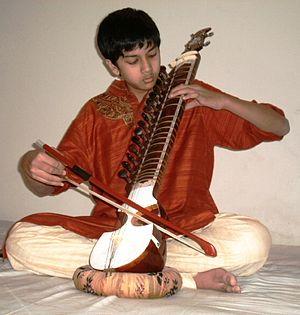
L'esraj est une vièle apparue au XIXᵉ siècle en Inde, alors que les joueurs de sarangi se faisaient rares, et alors que les maharajas s'efforçaient de créer des orchestres à cordes calqués sur le modèle occidental. C'est un instrument hybride conçu spécialement pour les joueurs de sitar, un luth indien à cordes pincées, tout comme son double, la dilruba. La mayuri vînâ est un instrument de prestige dérivé de lui.